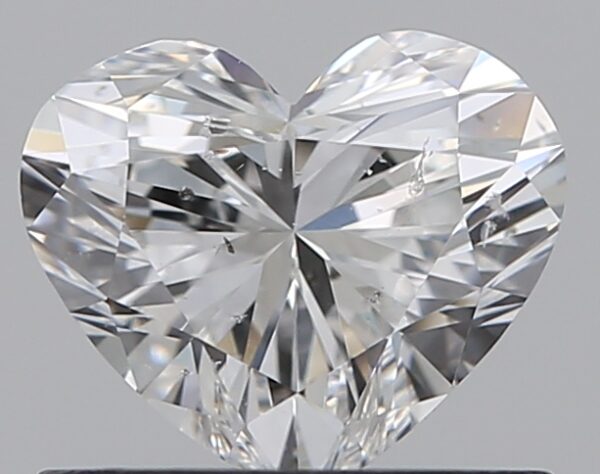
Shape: heart
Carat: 0.7
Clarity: SI2
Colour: E
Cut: EX
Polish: EX
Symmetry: EX
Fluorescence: N
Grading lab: GIA
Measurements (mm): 5.38 x 6.31 x 3.63